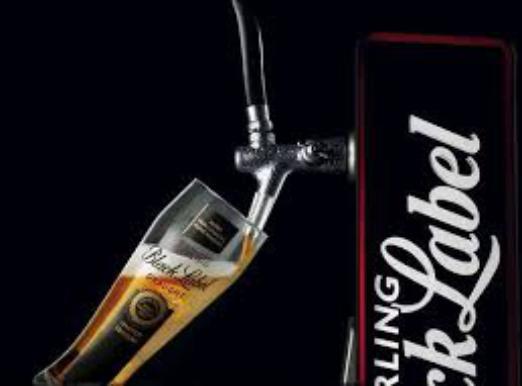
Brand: Carling Black Label
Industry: Food